The Lover of Madame Vidal

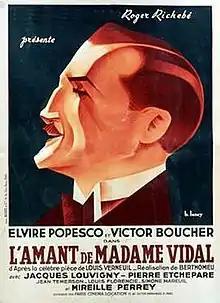

The Lover of Madame Vidal (French: L'amant de Madame Vidal) is a 1936 French comedy film directed by André Berthomieu and starring Elvire Popesco, Victor Boucher and Jacques Louvigny. It was based on a 1928 play of the same name by Louis Verneuil. The film's sets were designed by the art director Jean d'Eaubonne.